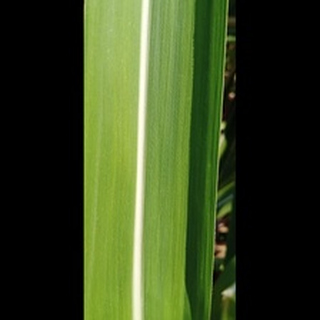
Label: healthy_sugarcane